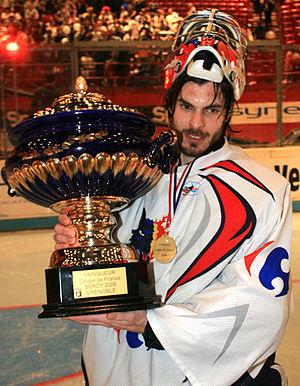
Eddy Ferhi, vainqueur de la Coupe de France 2008 avec Grenoble.
La Coupe de France de hockey sur glace 2007-08 a débuté le 26 septembre et s'est terminé avec la finale jouée au Palais omnisports de Paris-Bercy le 17 février. Ce sont les Brûleurs de Loups de Grenoble qui ont remporté le trophée contre le Rouen hockey élite 76.
La Coupe de France de hockey sur glace 2007-08 a débuté le 26 septembre et s'est terminé avec la finale jouée au Palais omnisports de Paris-Bercy le 17 février. Ce sont les Brûleurs de Loups de Grenoble qui ont remporté le trophée contre le Rouen hockey élite 76.
Le sport en Isère tient une place essentielle dans la vie des habitants du département comme le montre le nombre de personnes licenciées dans les quelque 3 000 clubs isérois. Plusieurs facteurs peuvent expliquer ce phénomène : une tradition sportive ancienne, un rôle prépondérant dans l'organisation du sport moderne, surtout en matière de glisse, une grande variété de disciplines pratiquées à haut niveau, et une politique sportive au niveau du département contribuent donc à expliquer que près de 15 % de la population iséroise est licenciée dans au moins une Fédération sportive alors que la moyenne nationale est de 14,2 %. Cette politique sportive du département s'appuie aussi sur l'équipement des associations et des communes afin d'aider et de conditionner le développement de l'activité sportive.